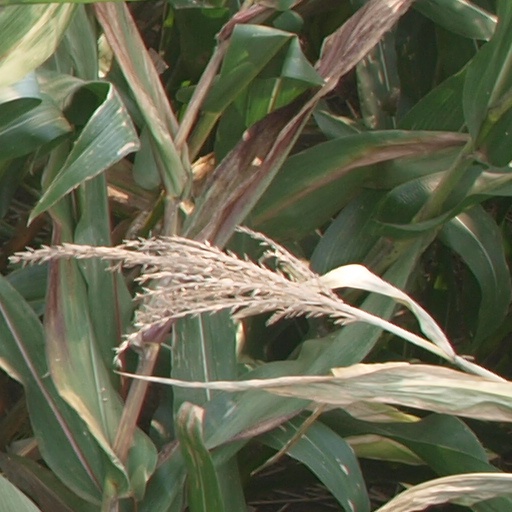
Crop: maize; corn